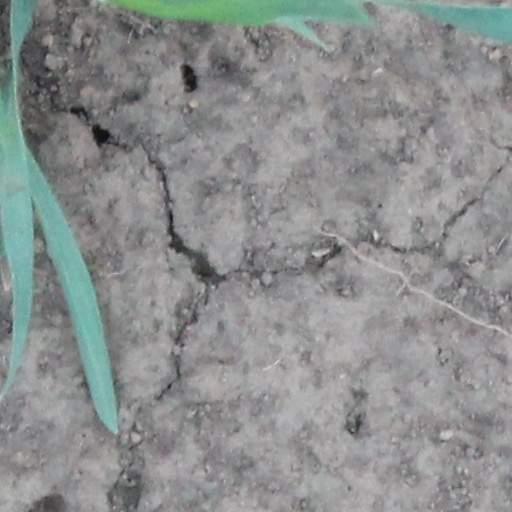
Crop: wheat